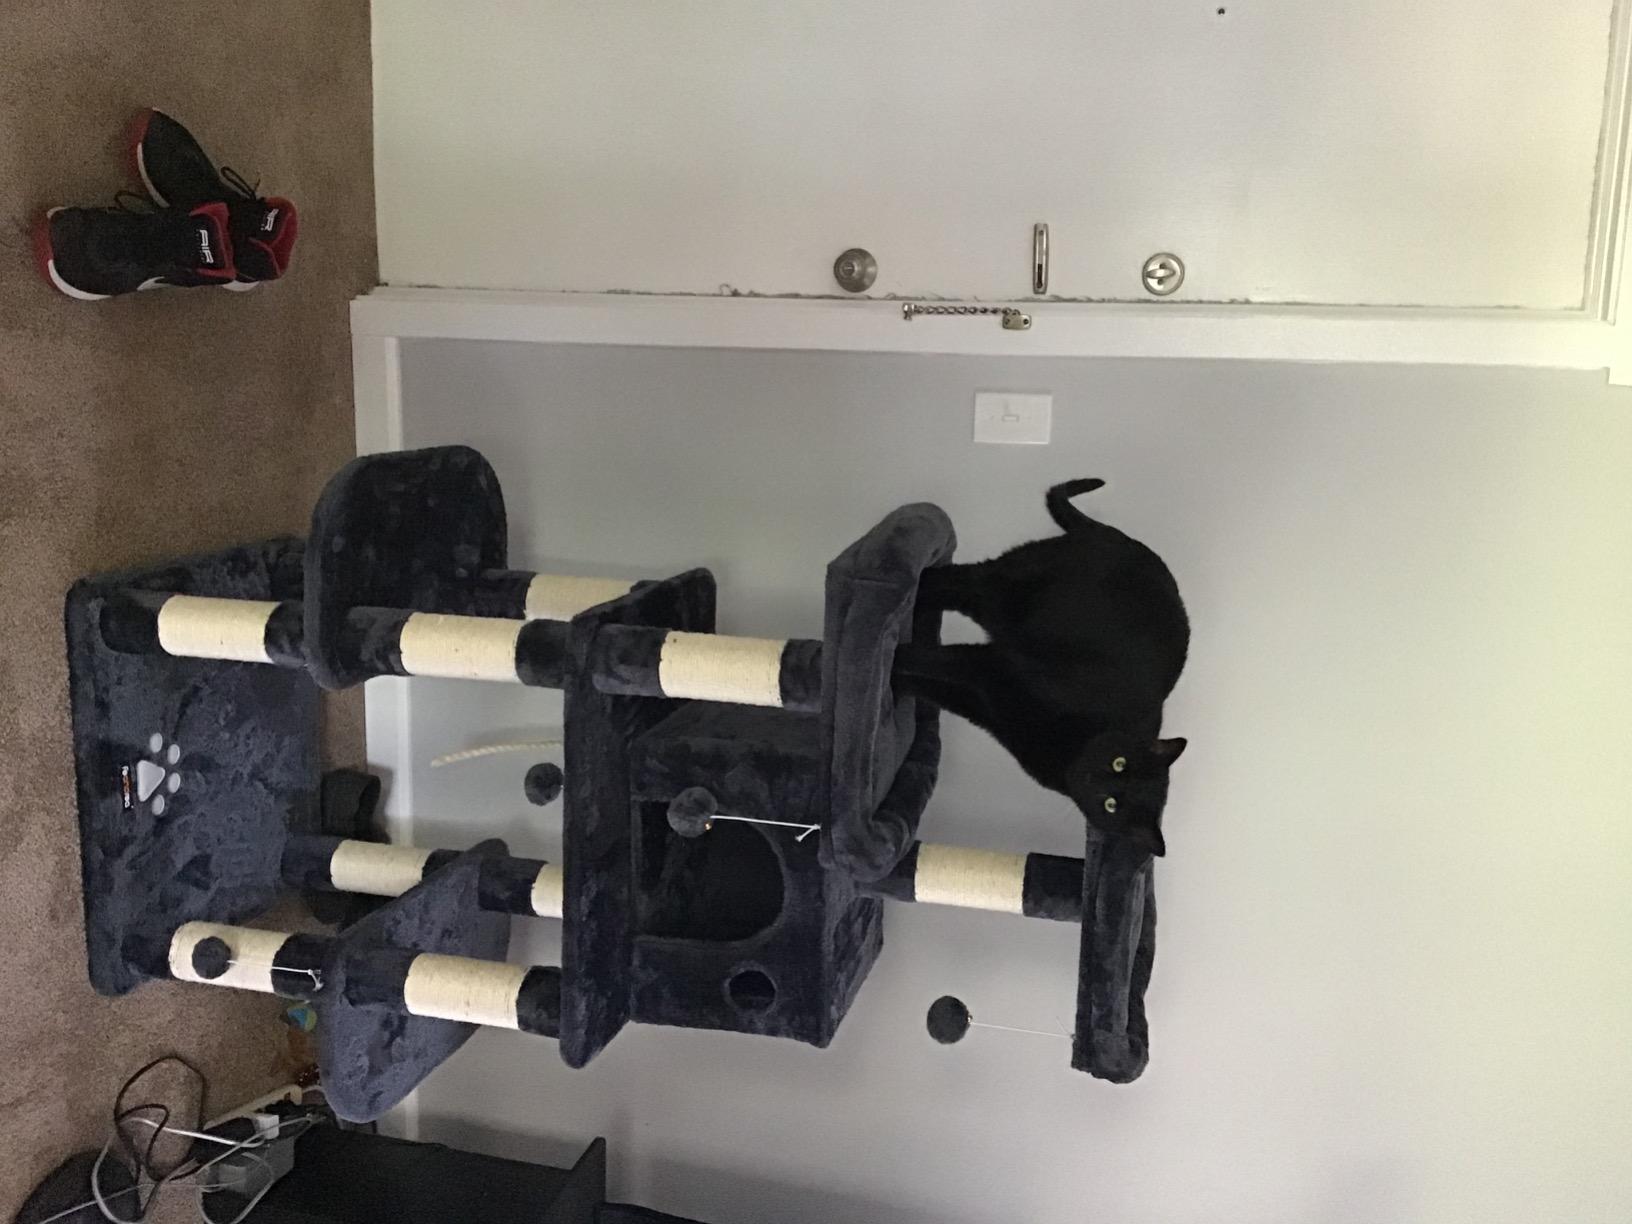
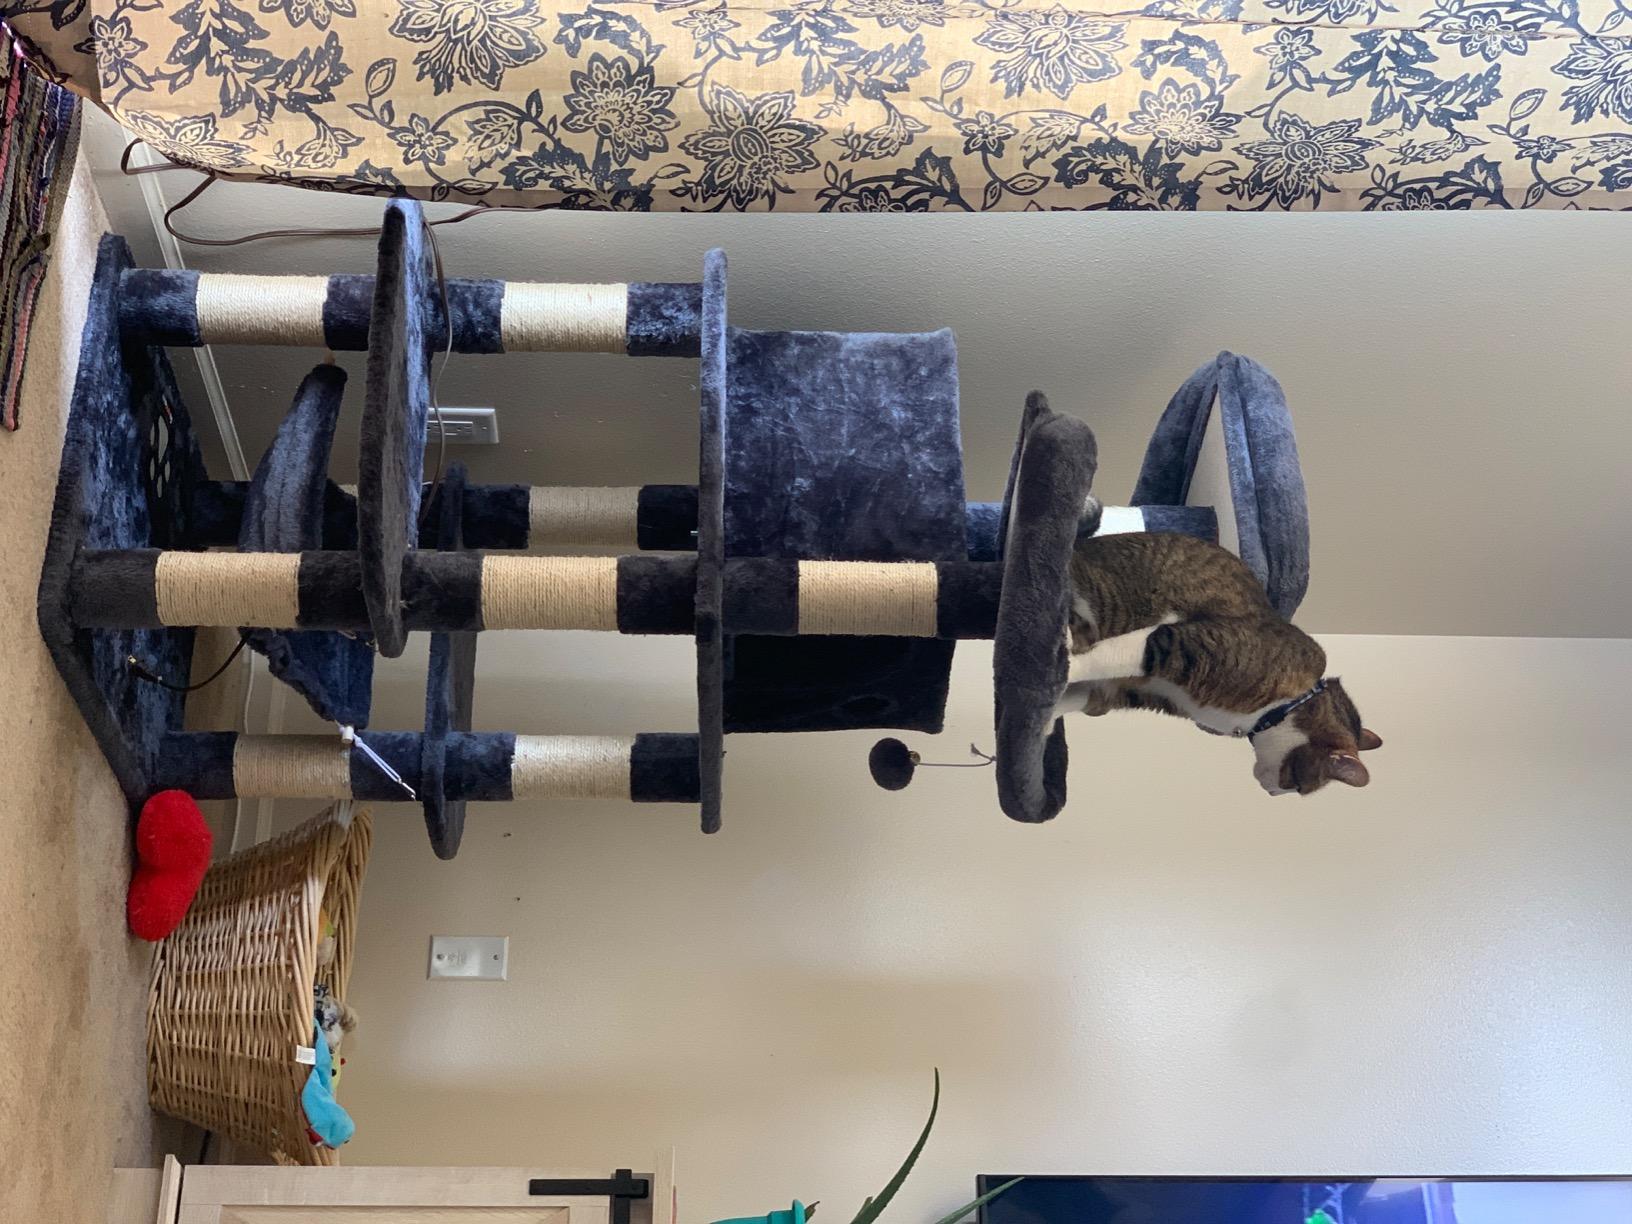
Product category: items_cat tree
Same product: yes